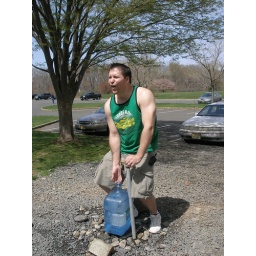
Me getting water from the free spring by my moms house